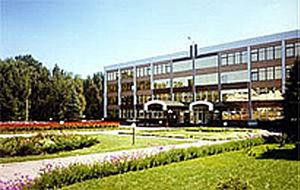
Horlivka ou Gorlovka, est une ville de l'oblast de Donetsk, en Ukraine. Sa population s'élevait à 247 934 habitants en 2017.